Belgium–Canada relations

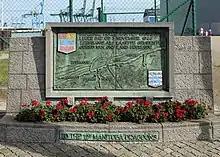
Monument to the 12th Manitoba Dragoons in Zeebrugge, Belgium. The Dutch inscription means: "Grateful thanks to the Canadian Army, that on November 3 1944, Zeebrugge became the last town in our country to be freed".

A few Belgians came to New France before 1759. In the mid-19th century there were enough arrivals to open part-time consulates in Montreal, Quebec City and Halifax. After 1859 the main attraction was free farm land. After 1867 the national government gave immigrants from Belgium a preferred status, and encouraged emigration to the Francophone Catholic communities of Quebec and Manitoba. Edouard Simaeys became a part-time paid Canadian agent in Belgium to publicize opportunities in Canada and facilitate immigration. The steamship companies prepared their own brochures and offered inexpensive package deals to farm families. By 1898 there was a full-time Canadian office in Antwerp which provided pamphlets, lectures and specific travel advice. By 1906 some 2000 Belgians a year were arriving, most with skills in agriculture. A third wave of immigration took place after 1945, with urban areas the destination. The 1961 census counted 61,000 Canadians of Belgian ancestry.